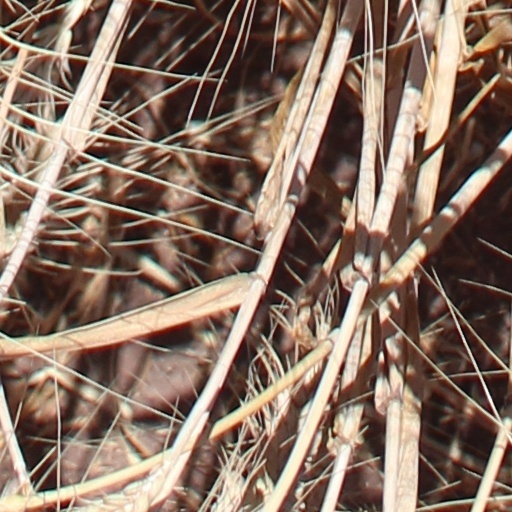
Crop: wheat